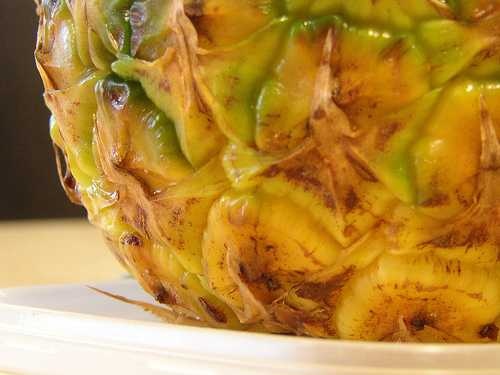
Label: Pineapple